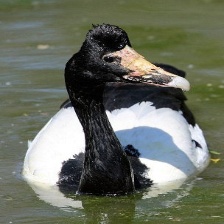
Species: MAGPIE GOOSE
Scientific name: ANSERANAS SEMIPALMATA
ImageNet parent category: goose